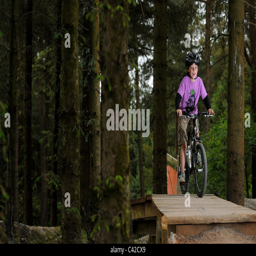
a young boy rides his mountain bike